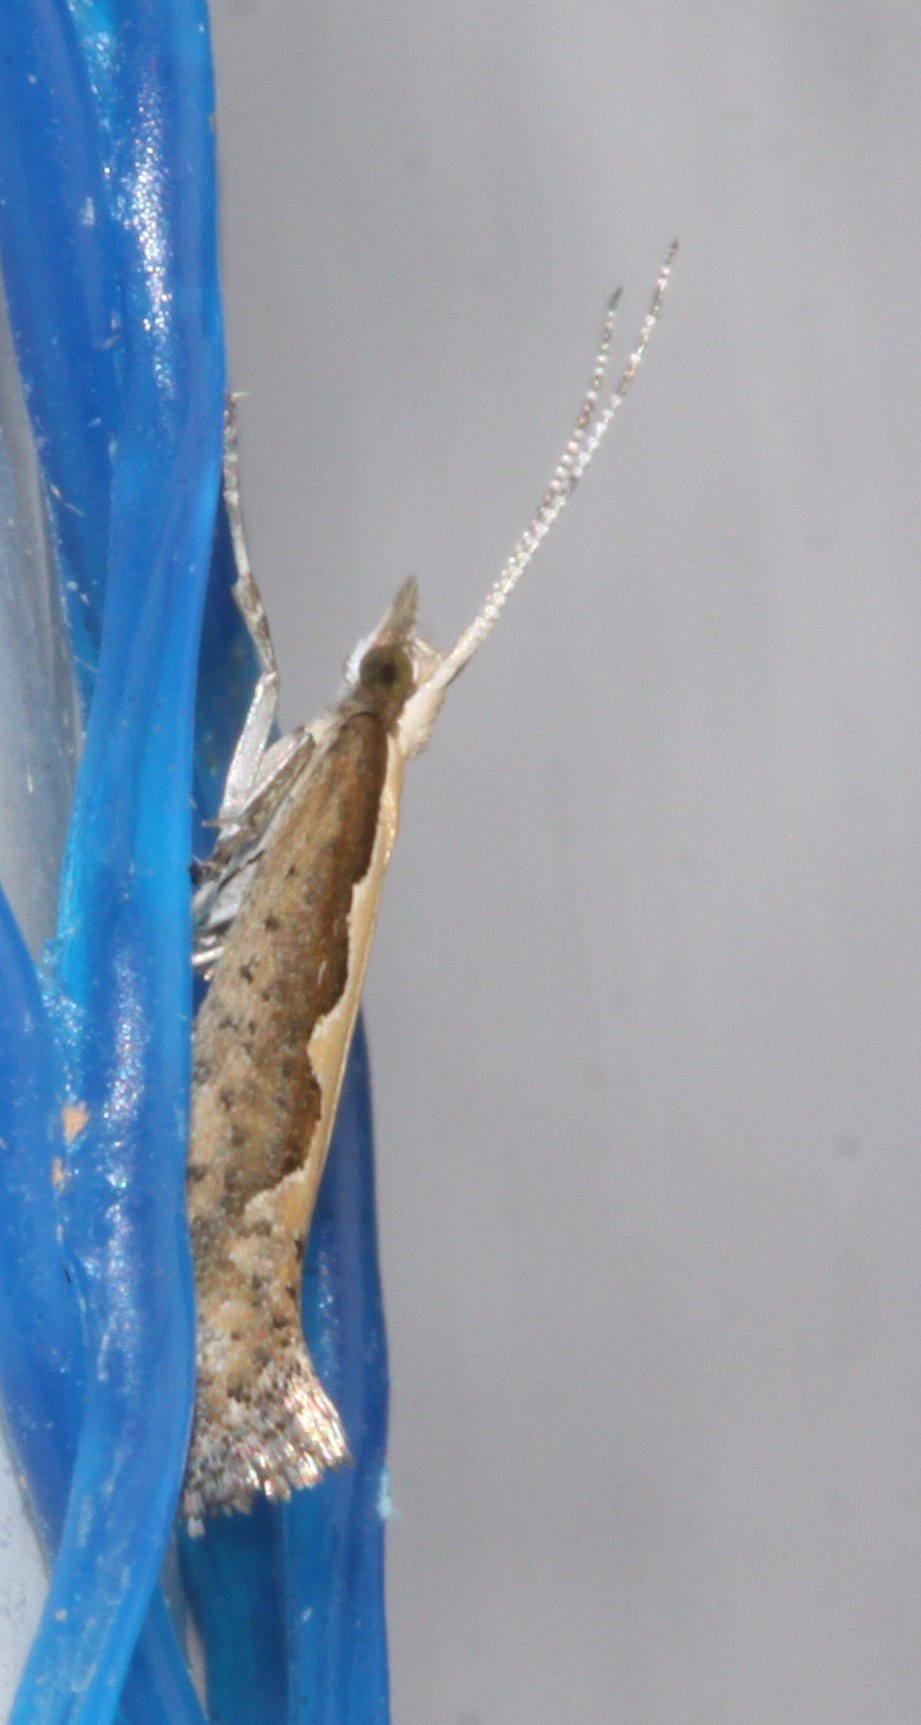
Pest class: diamondback_moth